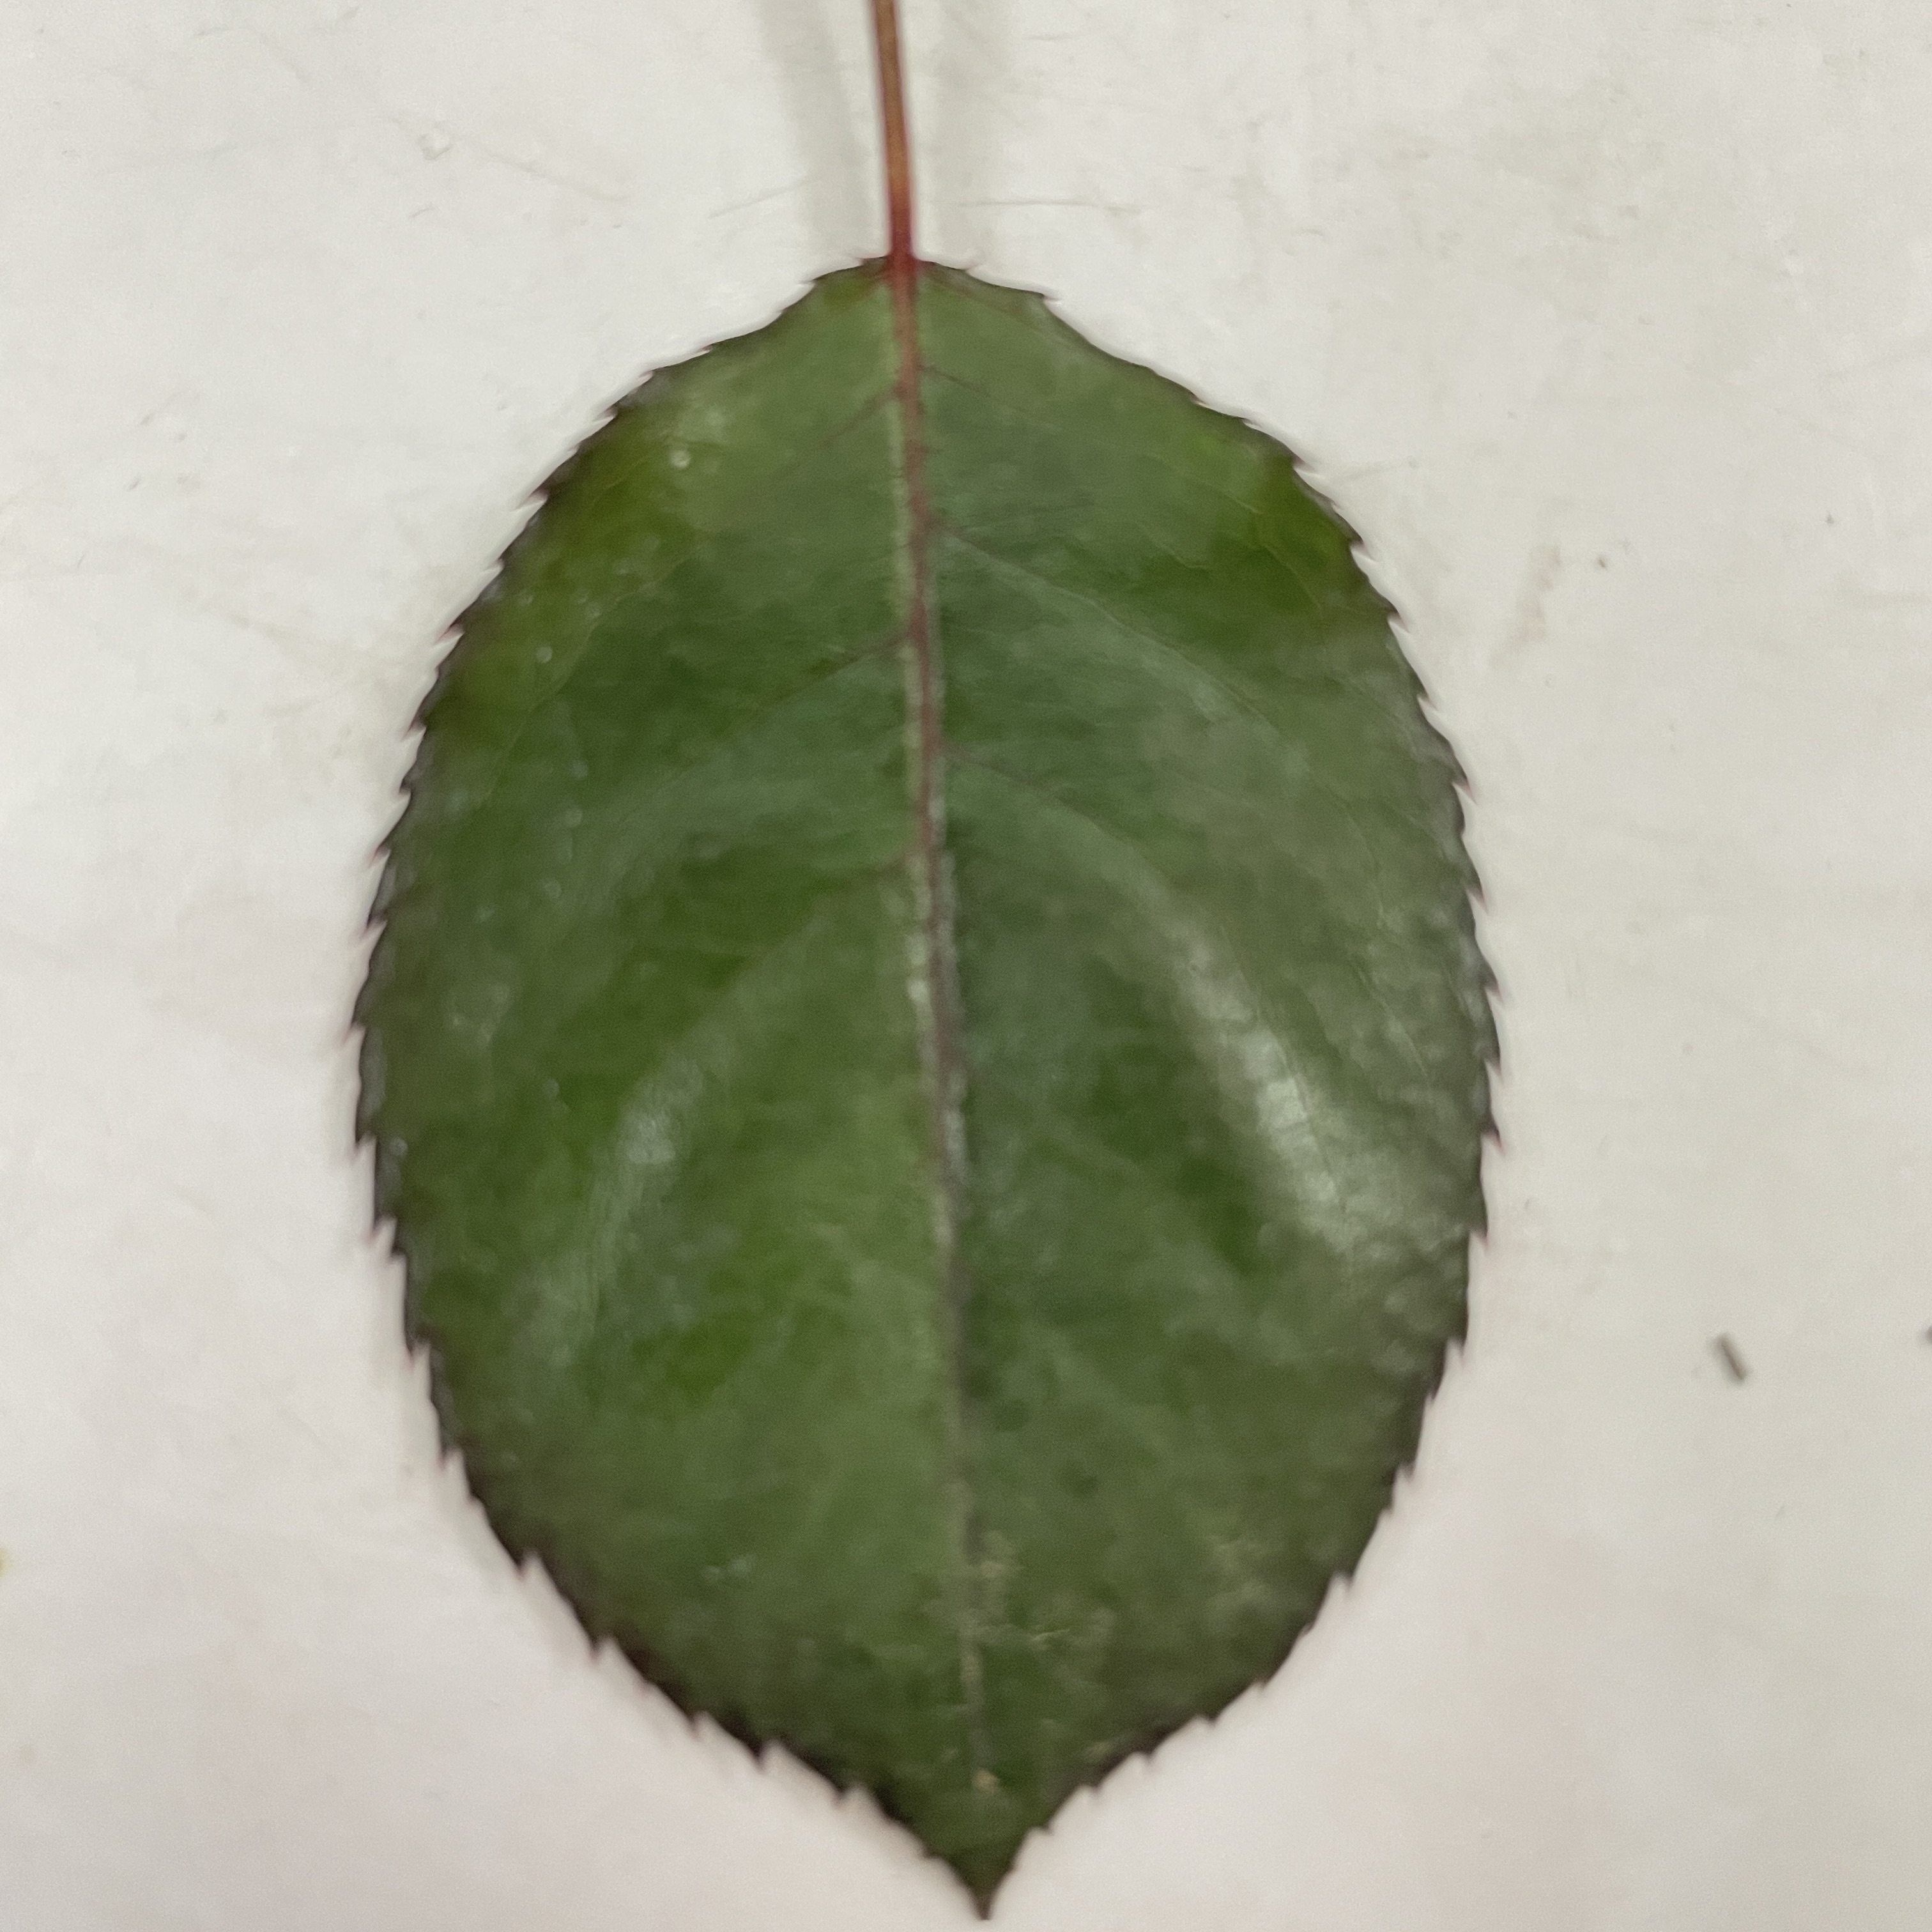
Label: Healthy Leaf